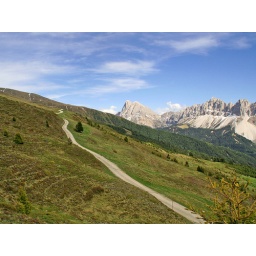
Over the mountain pasture in May . . .